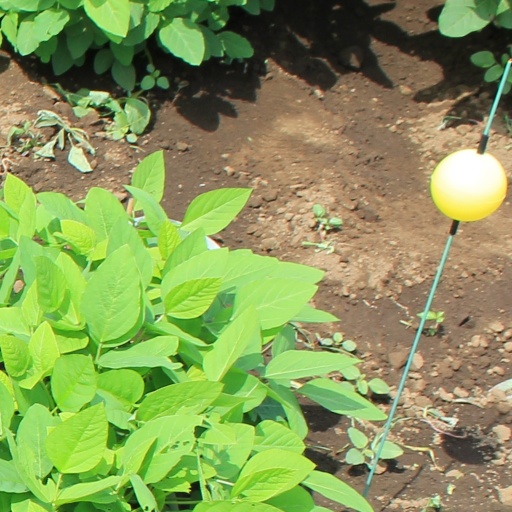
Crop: soybean